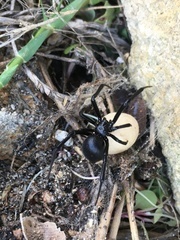
Species: Lactrodectus_hesperus